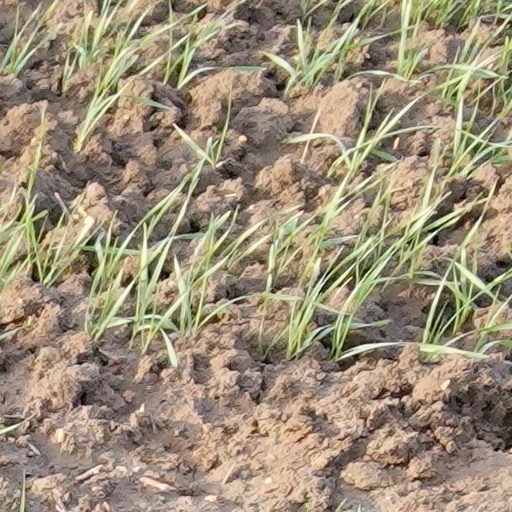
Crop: wheat